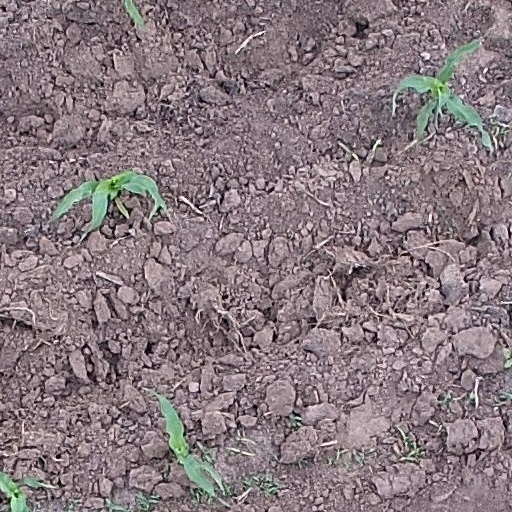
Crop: maize; corn